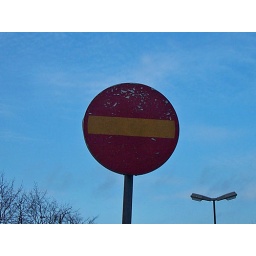
sign against the sky